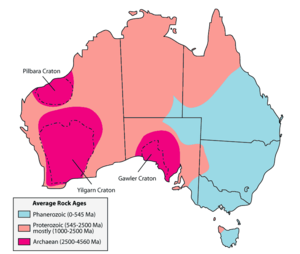
L'ages géologique des roches australiennes
L'histoire de la Terre couvre approximativement 4,5 milliards d'années, depuis la formation de la Terre à partir de la nébuleuse solaire jusqu'à l'époque actuelle.
L'histoire géologique et climatique de l'Australie a contribué à rendre sa faune et sa flore unique.